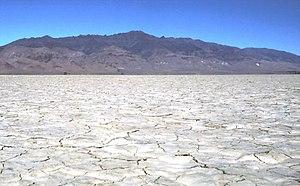
Le désert d'Alvord est un désert au sud-est de Steens Mountain situé dans le comté de Harney, dans l'Oregon au sud-ouest des États-Unis. Il mesure environ 19 x 11 km à une altitude de 1 200 m.